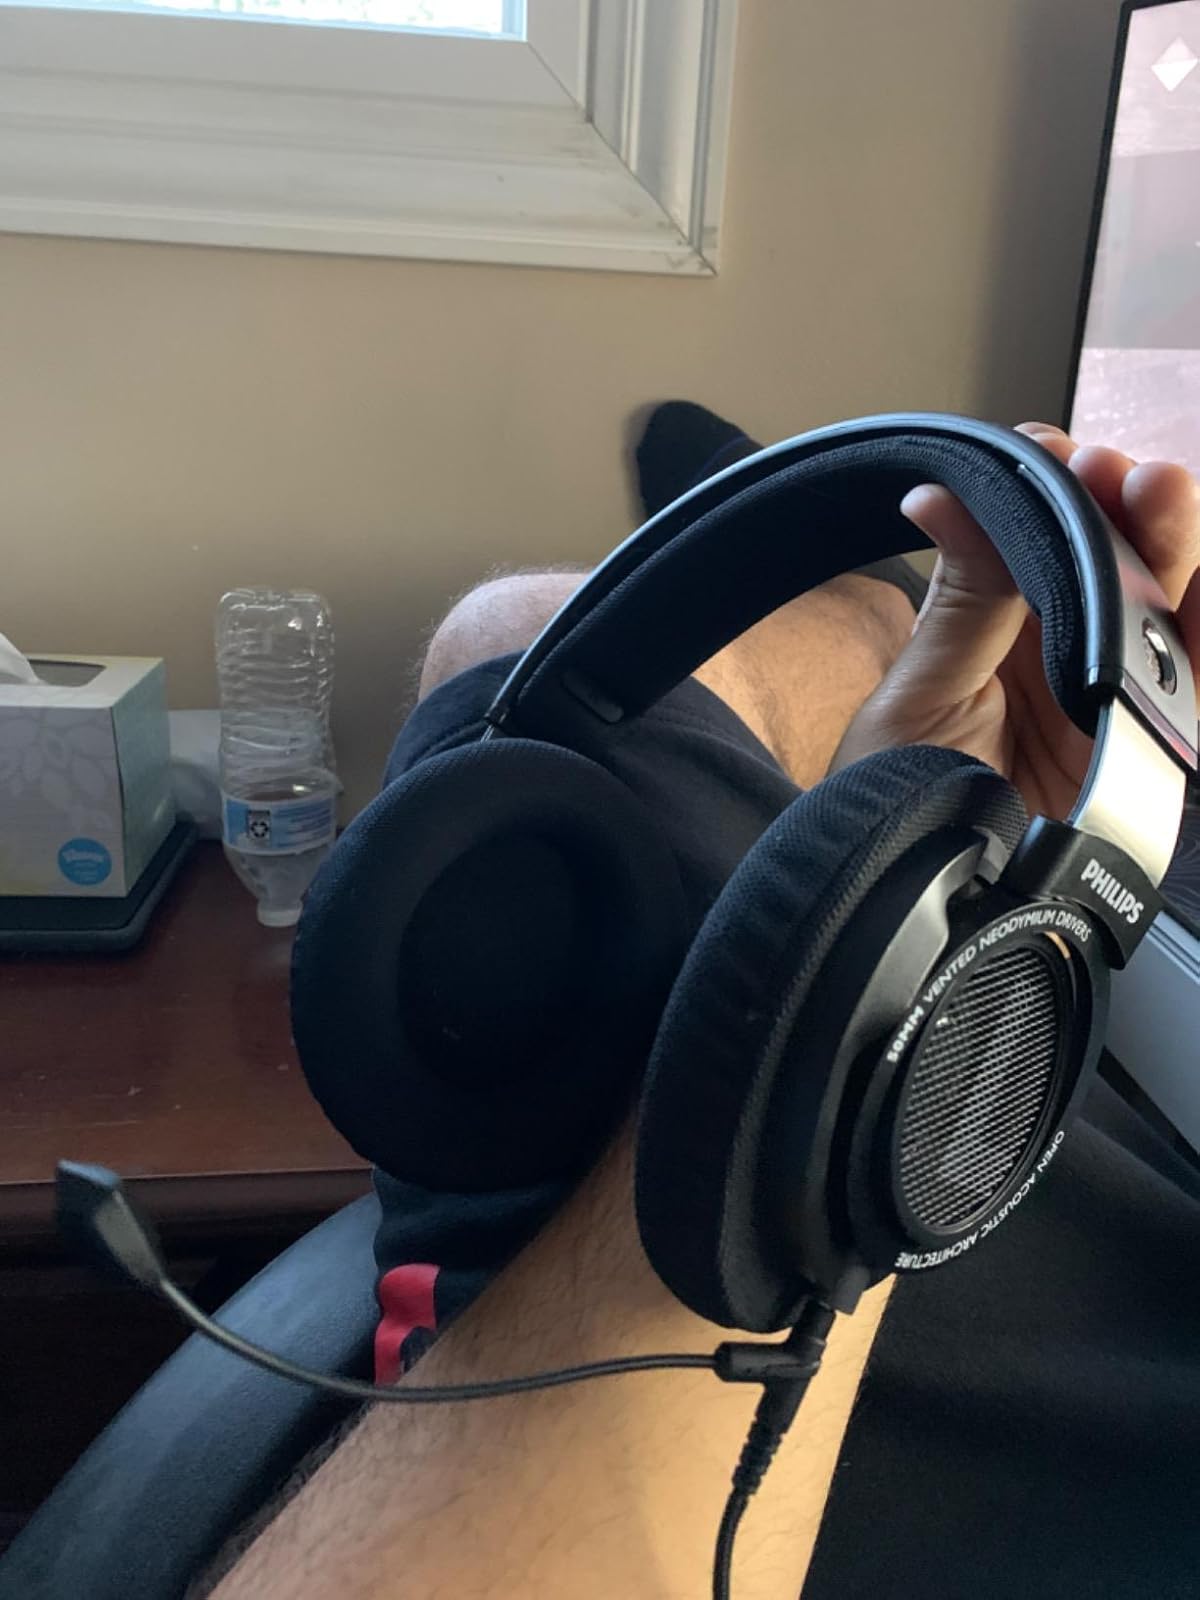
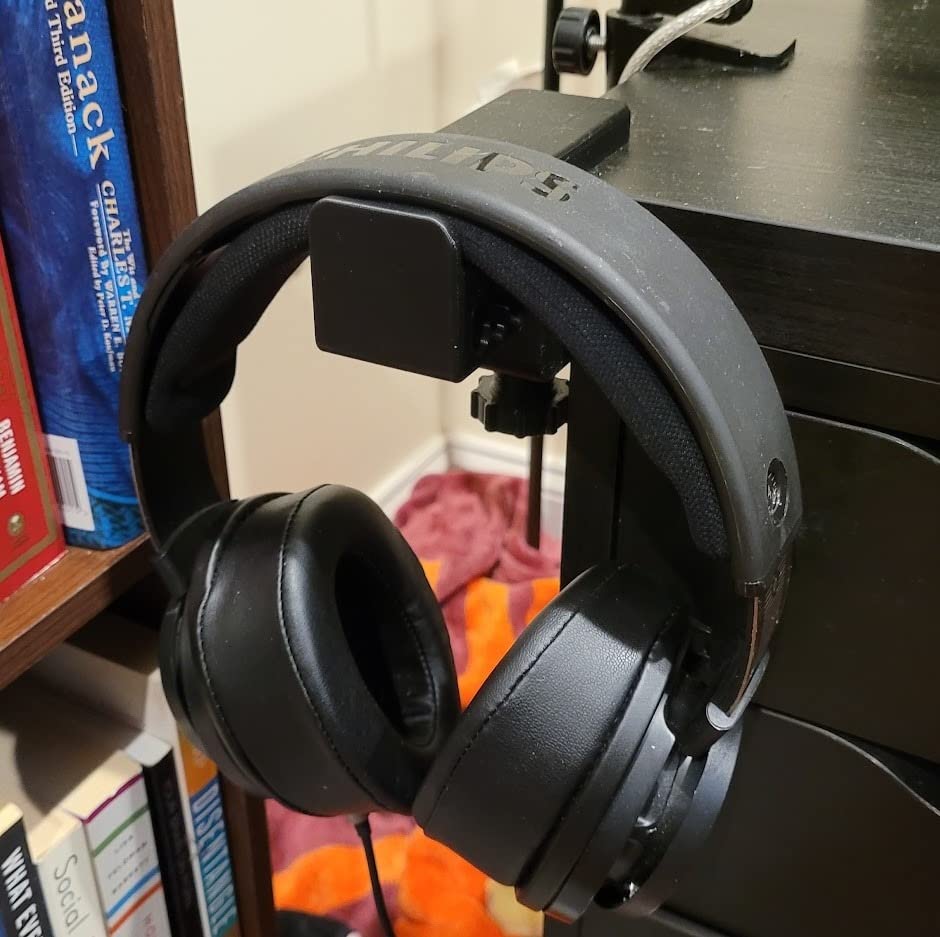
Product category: headphones
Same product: yes